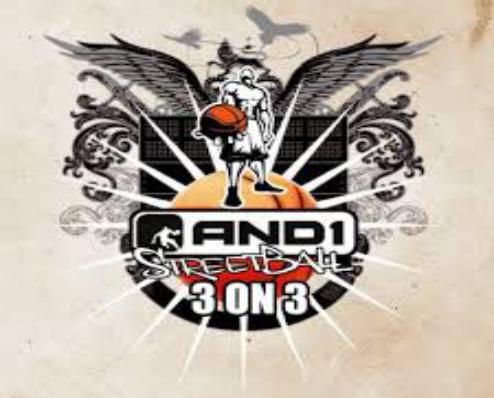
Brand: AND1
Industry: Clothes